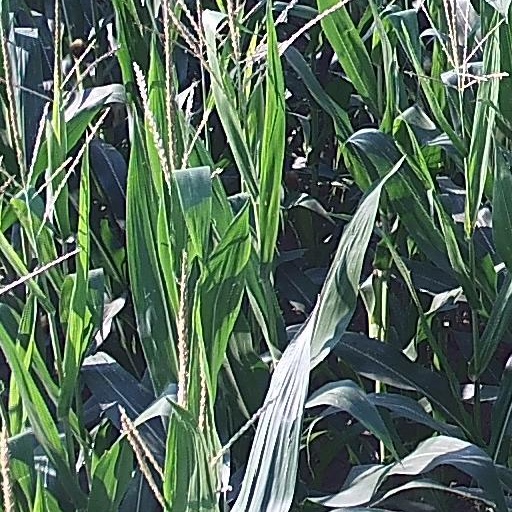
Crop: maize; corn